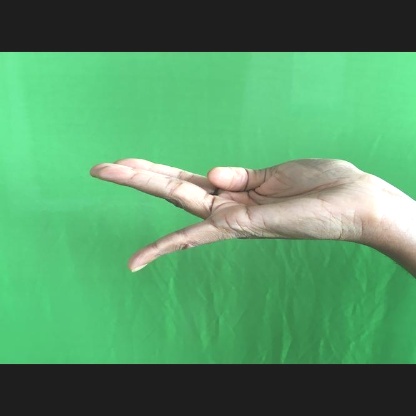
Mudra: Chaturam